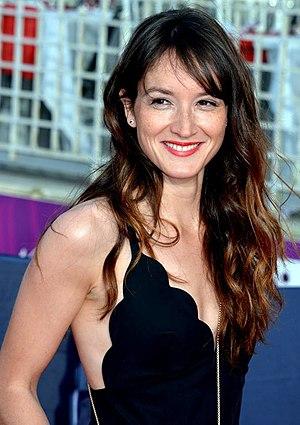
Anaïs Demoustier au festival de Cabourg
Anaïs Demoustier, née le 29 septembre 1987 à Lille, est une actrice française.
Deux fils est un film français réalisé par Félix Moati, sorti en 2018.